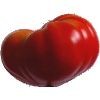
Label: Tomato 3